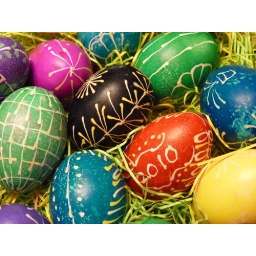
Finishing up those Easter pictures. These eggs sit in a wire bowl on the kitchen table.